Dee Wells

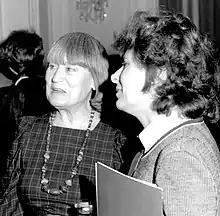
At a party (left) following her appearance on television programme "After Dark" in 1989

Alberta Constance Wells, also known as Alberta Chapman, Dee Wells, Alberta Constance Ayer, Lady Ayer (19 March 1925 – 24 June 2003), was an American journalist, novelist, and broadcaster.